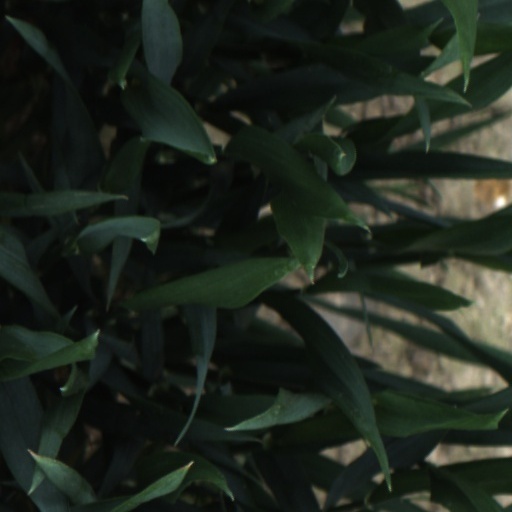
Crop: wheat